Humberto Arteaga

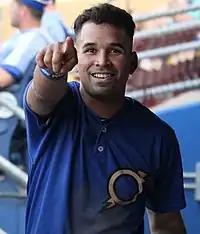
Arteaga with the Omaha Storm Chasers in 2019

Arteaga signed with the Kansas City Royals as an international free agent on November 20, 2010. He made his professional debut in 2011 with the rookie-level AZL Royals. He spent the 2012 season with the rookie-level Burlington Royals, slashing .274/.313/.380 in 58 games. He split the 2013 season between the rookie-level Idaho Falls Chukars and the Single-A Lexington Legends, accumulating a .239/.283/.319 batting line with 3 home runs and 71 RBI. He returned to Lexington the following season, hitting .198/.231/.249 in 122 games with the team. In 2015, he split the year between Lexington and the High-A Wilmington Blue Rocks, posting a .249/.287/.312 slash line with 2 home runs and 44 RBI. His 2016 season was split between Wilmington and the Double-A Northwest Arkansas Naturals. In 125 games between the two teams, Arteaga recorded a .252/.271/.311 slash with 2 home runs and 35 RBI. He returned to Northwest Arkansas the following year, batting .258/.300/.305 with 1 home run and 35 RBI in 124 contests. He spent the 2018 season with the Triple-A Omaha Storm Chasers, hitting .292/.322/.386 with career-highs in home runs (6) and RBI (49). He began the 2019 season back with Omaha.